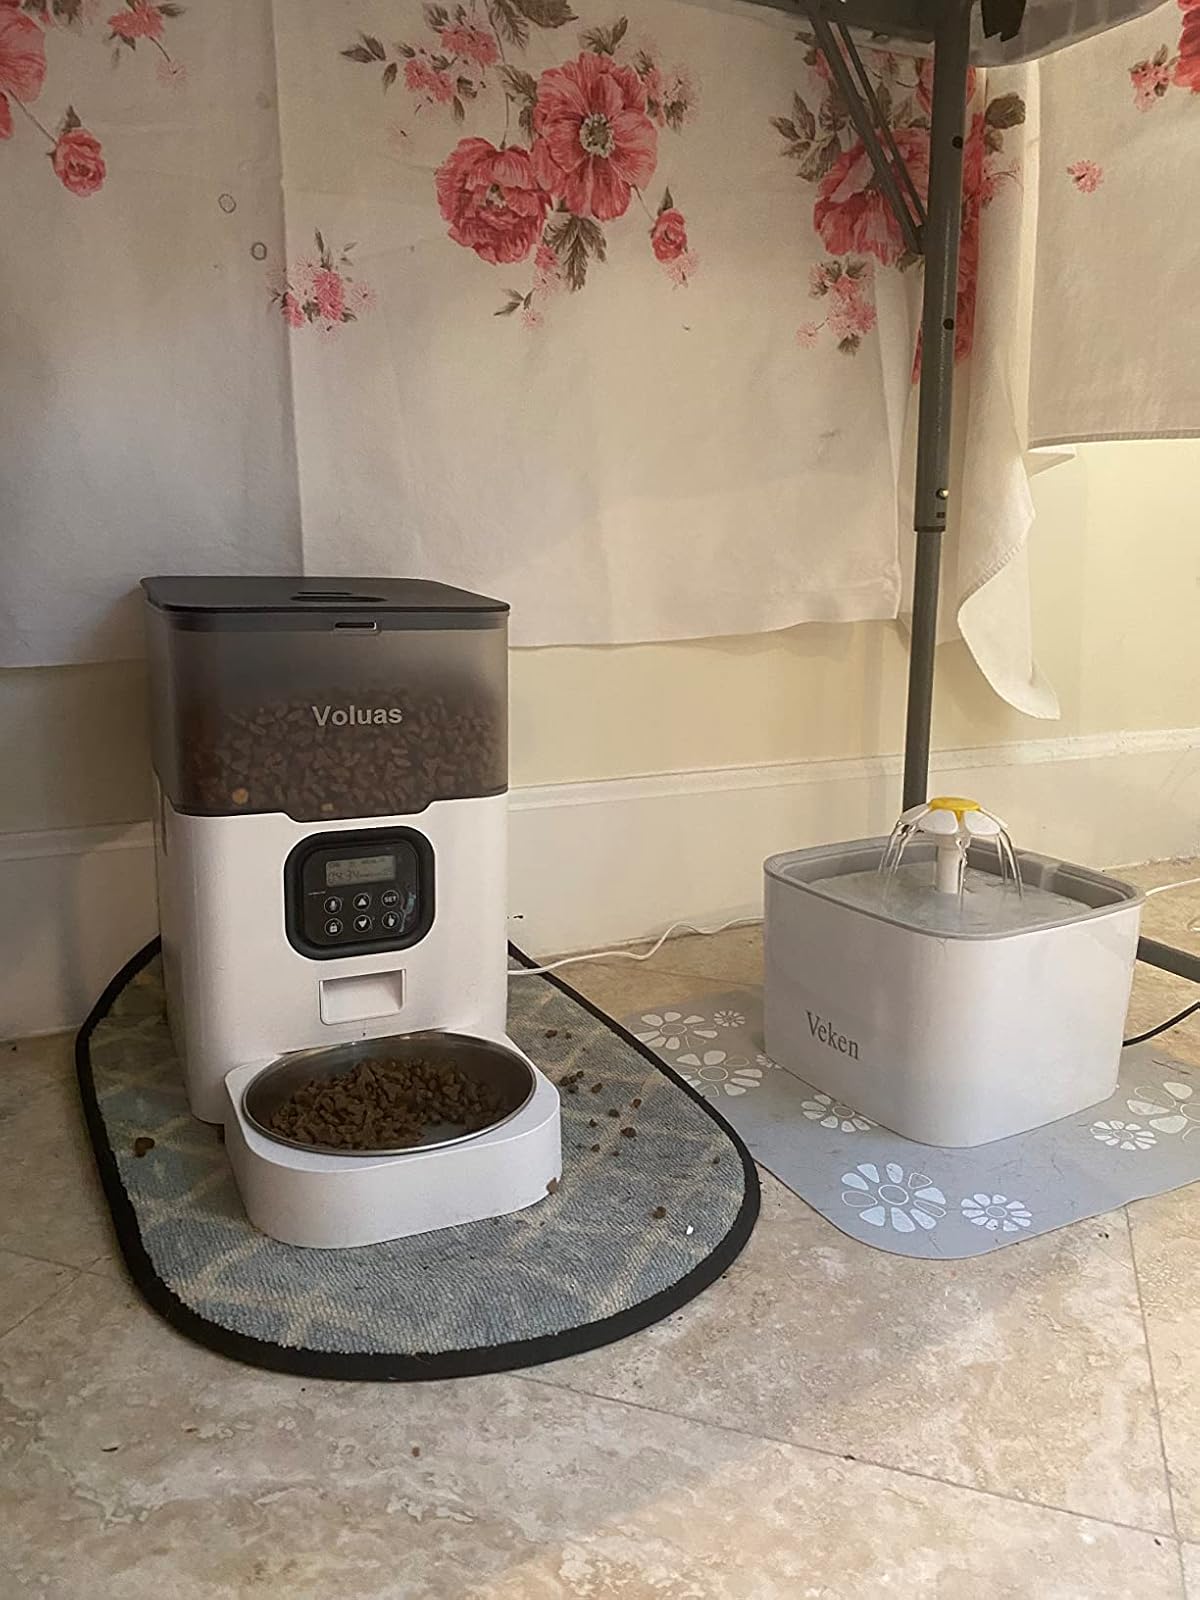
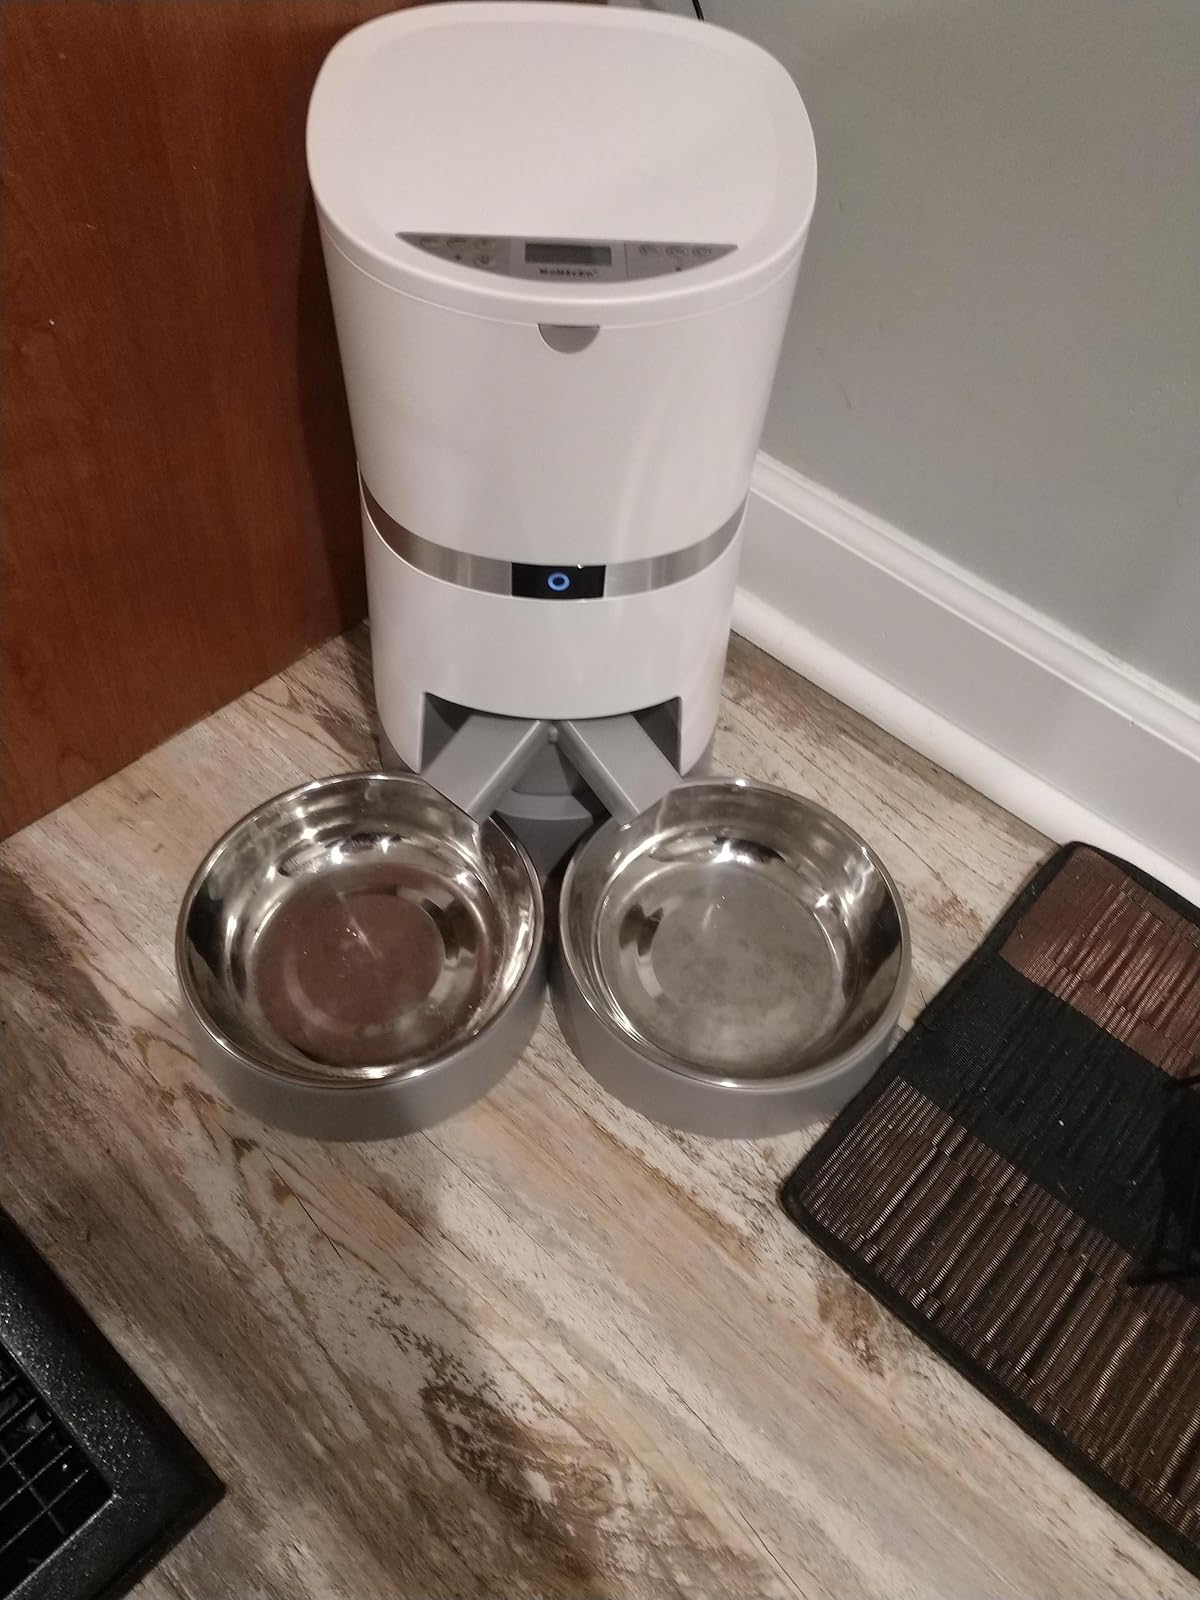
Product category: items_feeder
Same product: no